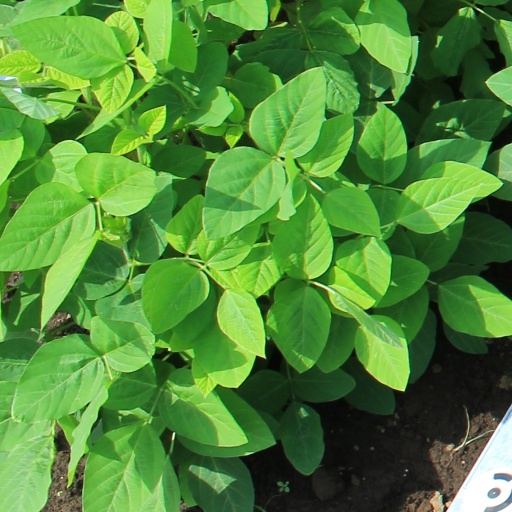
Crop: soybean